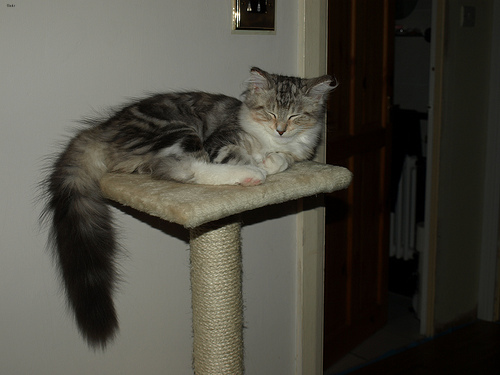
Animal: cat
Breed: Maine Coon